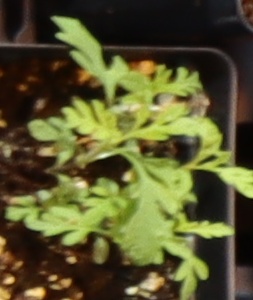
Label: Ragweed